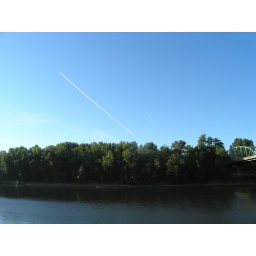
Evidence of a couple of jets can be seen in the otherwise clear sky over the Willamette river.